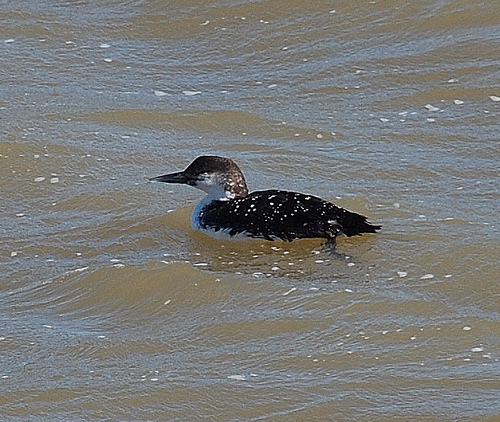
this bird has a white chest with black feathers and a long pointy black beak
this colorful bird has a white belly and breast, brown wings, and black tarsus and feet.
bird has brown body feathers, white breast feathers, and brown beak
this bird is mostly dark, including the beak, but has a white breast.
this bird is black with white on its neck and has a long, pointy beak.
this bird has wings that are black with a white bodya medium sized bird with a long beak and white neck and belly.
this bird has a white belly with a black body and bill, there are white spots on the body.
this bird has a black crown with white throat and black and white spotted back.
a bird with brown and black feathers with white spots and a white breast and belly.
Species: Pacific Loon